Question: Who is in the picture?
Tambaya: Waye a cikin hoton?
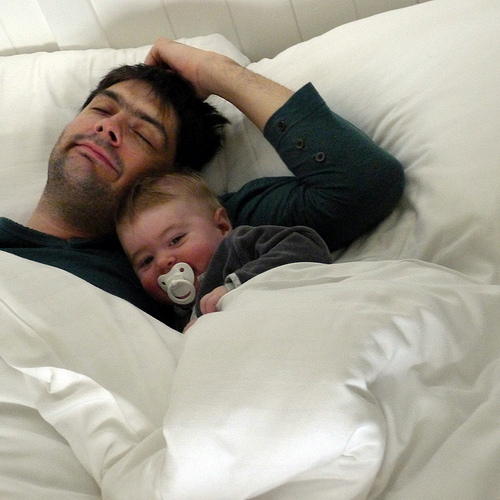
Answer: A man and a child.
Amsa: Mutumi da yaro.